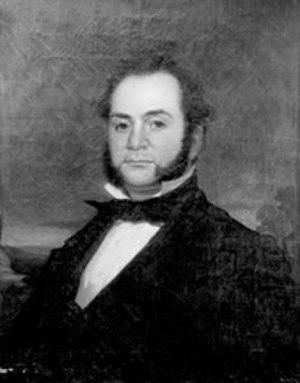
Le Wisconsin élit deux membres du Sénat des États-Unis : un sénateur de classe 1 et un sénateur de classe 3.